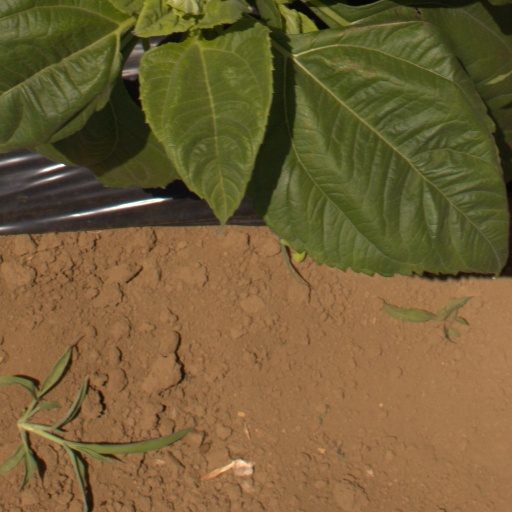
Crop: Jerusalem artichoke